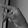
ASL letter: P